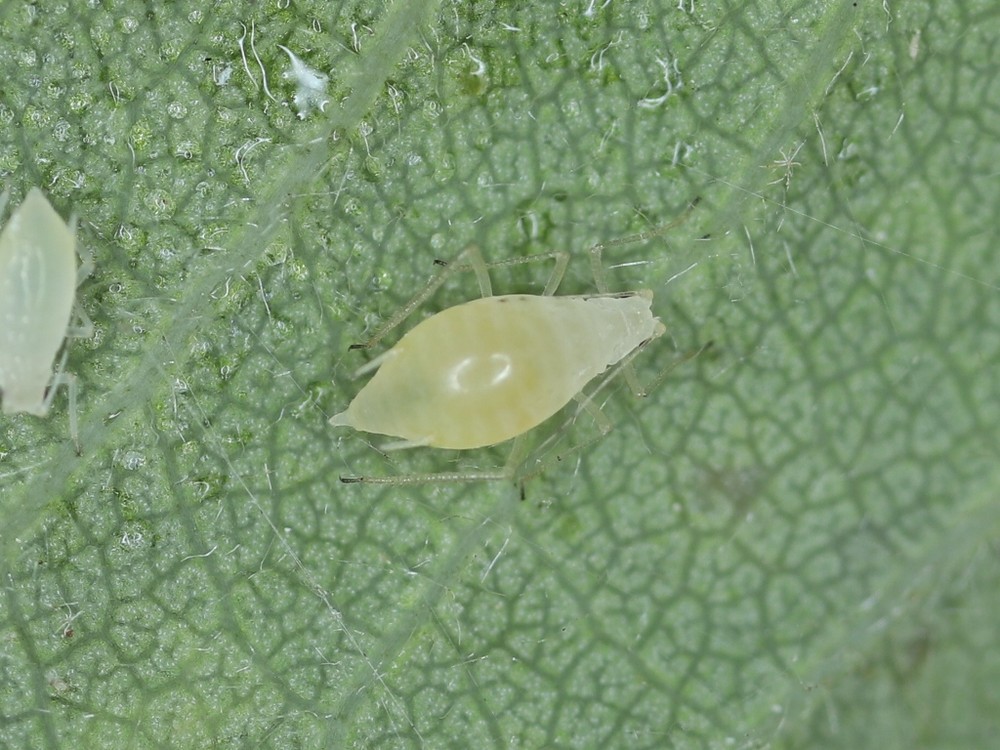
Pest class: rose_grain_aphid